Moon of the Wolf

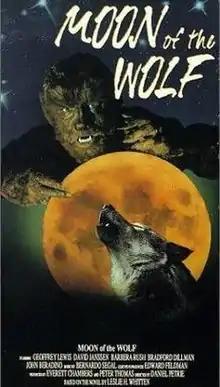
VHS cover

Moon of the Wolf is an American TV movie broadcast on September 26, 1972 on "ABC Movie of the Week". It stars David Janssen, Barbara Rush, Geoffrey Lewis and Bradford Dillman, with a script by Alvin Sapinsley (based on Leslie H. Whitten's novel of the same name). The film was directed by Daniel Petrie and filmed on location in Burnside, Louisiana. All of the downtown footage was from Clinton, Louisiana.